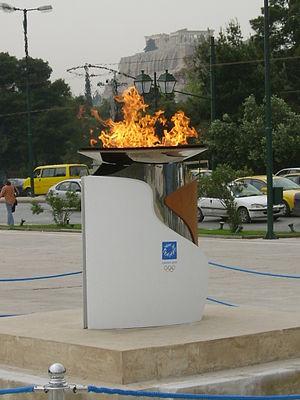
Athènes est la capitale et la plus grande ville de la Grèce. En 2011, elle compte 664 046 habitants intra-muros sur une superficie de 39 km². Son aire urbaine, le Grand Athènes, qui comprend notamment le port du Pirée, en compte plus de 4 millions. Berceau de la civilisation occidentale et dotée d'un riche passé, la ville est aujourd'hui le cœur politique, économique et culturel de la République hellénique, dont elle accueille la plupart des institutions, comme le Parlement, la Cour de cassation et le siège du Gouvernement.